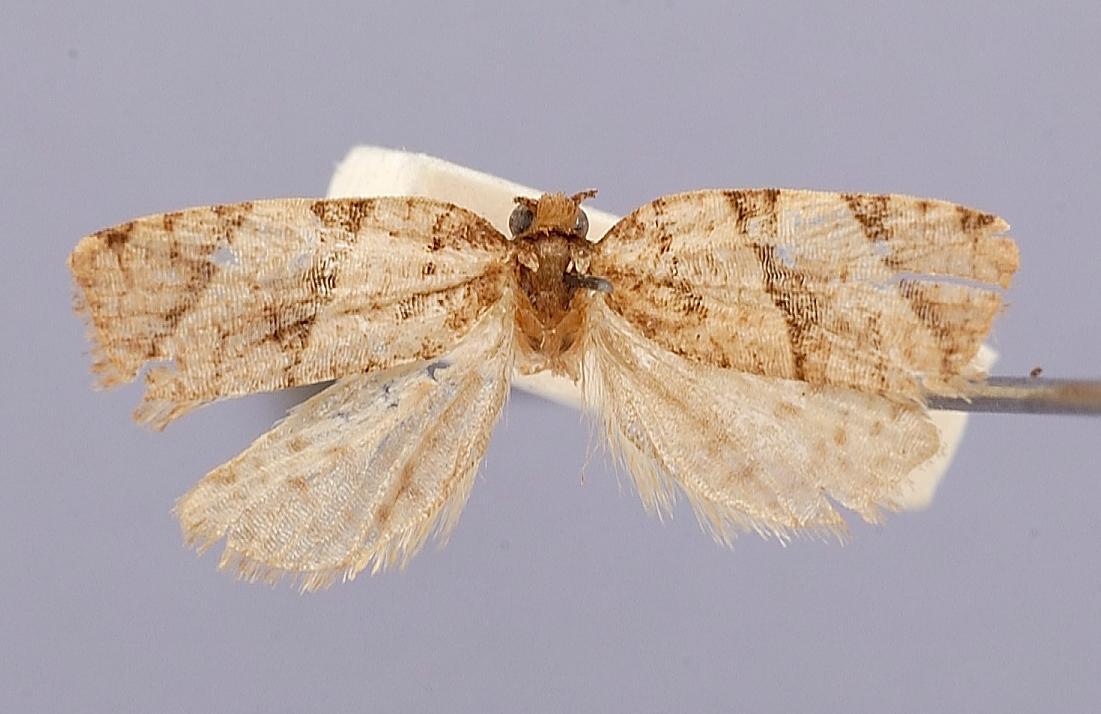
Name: Capua thelmae
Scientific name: Capua thelmae Diakonoff, 1968
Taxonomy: Animalia, Arthropoda, Insecta, Lepidoptera, Tortricidae
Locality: Philippine Islands, Mindanao, Bukidnon, Mt. Katanglad, 1480 m, Bukidnon, Philippines
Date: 31 Oct 1959 to 24 Oct 1966